Green and golden bell frog

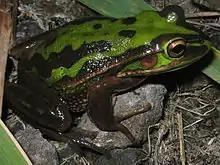
A green and golden bell frog with a dark colouration

The green and golden bell frog is a large, stout frog; adults range from in length; typical specimens measure . The green and golden bell frog is therefore one of the largest Australian frogs. Mature males are generally smaller than mature females, and the colour on their dorsal surfaces differ greatly from females. It may be almost completely green, of shades from dark pea-green to bright emerald, green with metallic, brassy, dull copper-brown, or gold markings; or almost completely bronze. Generally, females tend to have more green patches than males. During the cooler months (May–August), when the frogs are inactive, colouration may darken almost to black. They can also darken in this way by simply staying in a dark place for a few minutes, and the colour can also change during the frogs' lifetimes.